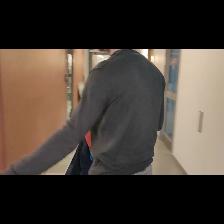
Label: Human